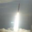
Label: rocket